Alfred Hayhoe

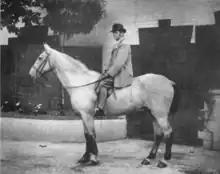
In "The Sketch", 3 June 1896

Alfred Hayhoe was a British racehorse trainer. He was Champion Trainer in 1896.